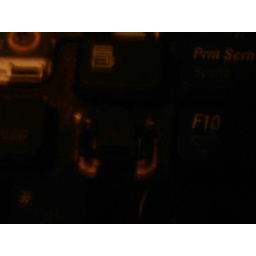
After a few years of wear and tear, your laptop keyboard can be in a sorry state